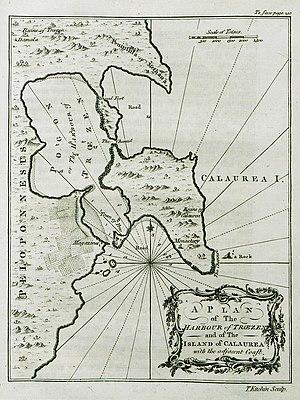
Calaurie ou Calauria, Kalaureia, Kalavria, est une île proche de la côte de Trézène dans le Péloponnèse en Grèce continentale, l'une des deux îles constituant l'archipel de Poros dans le district régional des îles en Attique. Elle abrite un site archéologique sur lequel a été découvert un sanctuaire dédié à Poséidon.